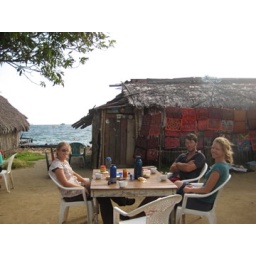
We stayed in a local Kuna's house and slept in hammocks about 3 ft from the water (seen in background)